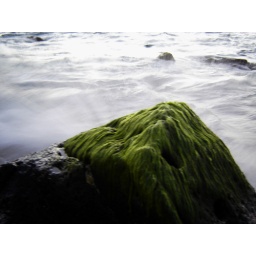
green mountain in the clouds*